Important marine mammal area

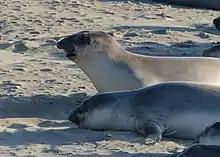
Northern elephant seals

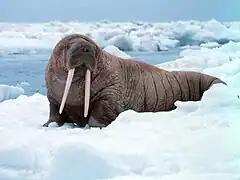
A walrus

The initial criteria for identifying IMMAs were developed at the Workshop for the Development of Important Marine Mammal Area Criteria in Marseille, France, in October 2013. They were further refined in advance of the 3rd International Conference on Marine Mammal Protected Areas in Adelaide, Australia, in November 2014, and through the consultations of a working group following that conference. Finally, a public consultation was held online throughout September–October 2015 on the draft criteria, with the results of the consultation being presented at the Society for Marine Mammalogy Biennial Conference, San Francisco, in December 2015. Consideration in the selection of IMMA criteria was given to the need of IMMAs to be used for the successive identification of Ecologically or Biologically Significant Areas (EBSAs) and Key Biodiversity Areas (KBAs). The criteria for inclusion cover sites that host vulnerable species or a significant percentage of the members of a species, sites that are important for reproduction or feeding, and sites that are home to a wide variety of species.